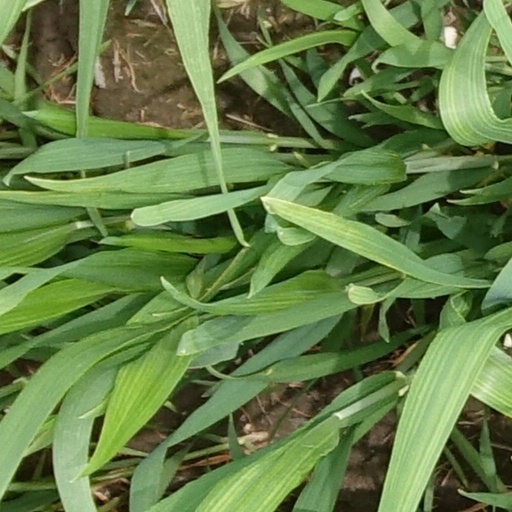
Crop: wheat